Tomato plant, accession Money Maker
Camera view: horizontal (90 deg, fisheye); turntable rotation: 0 degrees
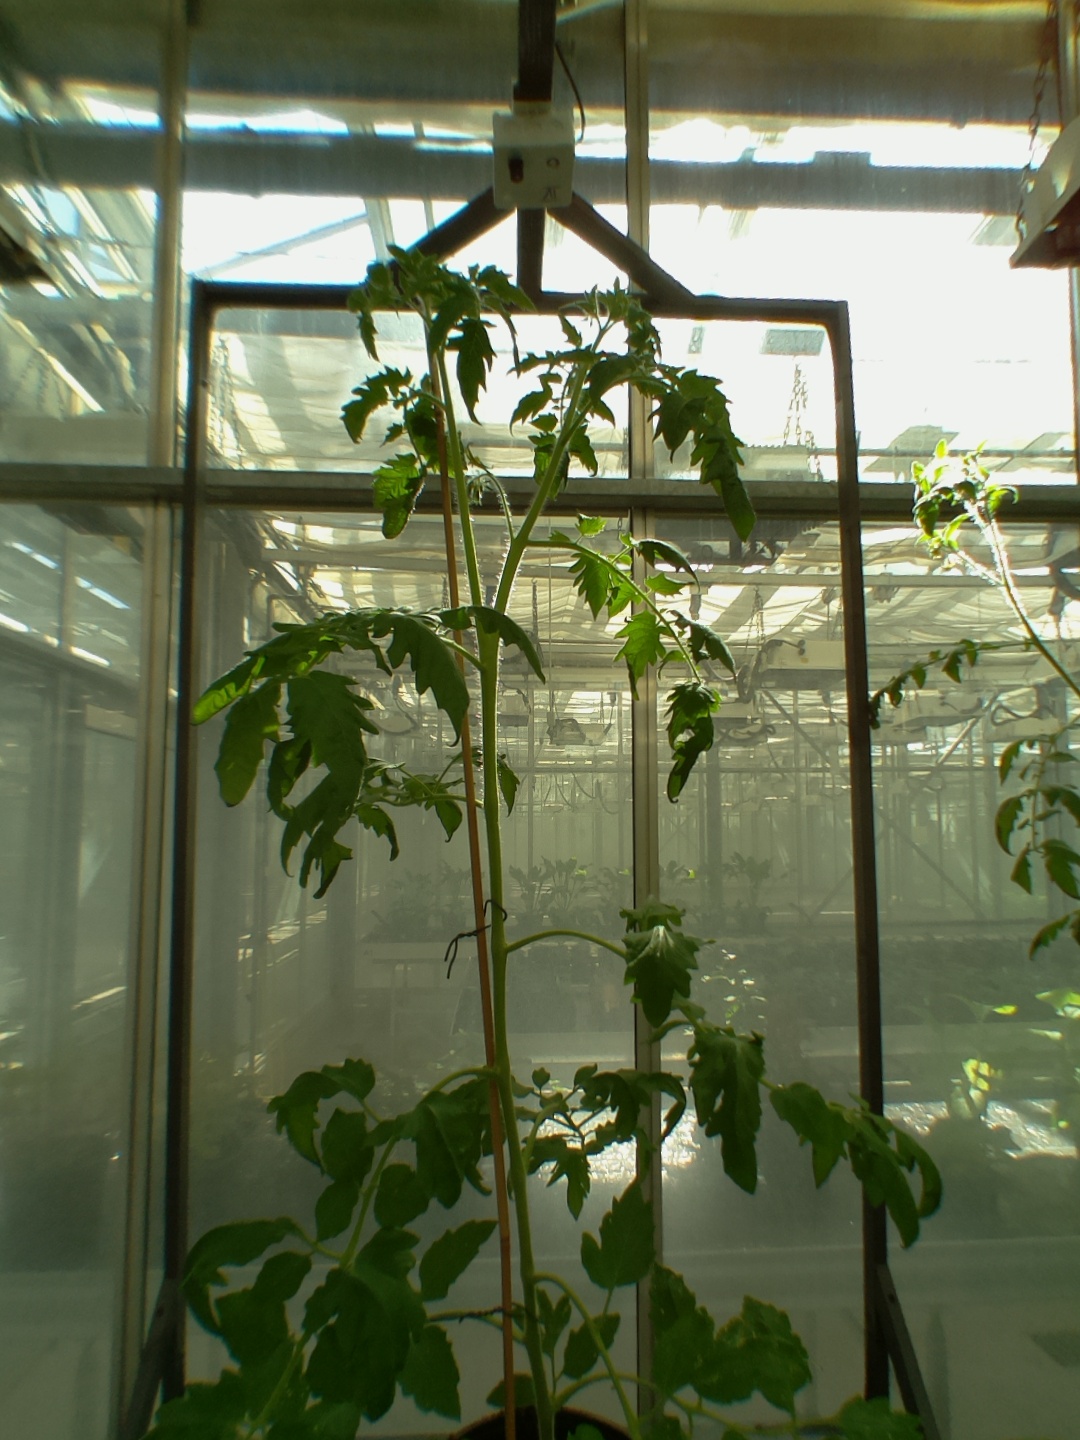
BBCH growth stage 61: 10%-20% of flowers open